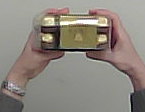
Product: rocher_chocolate